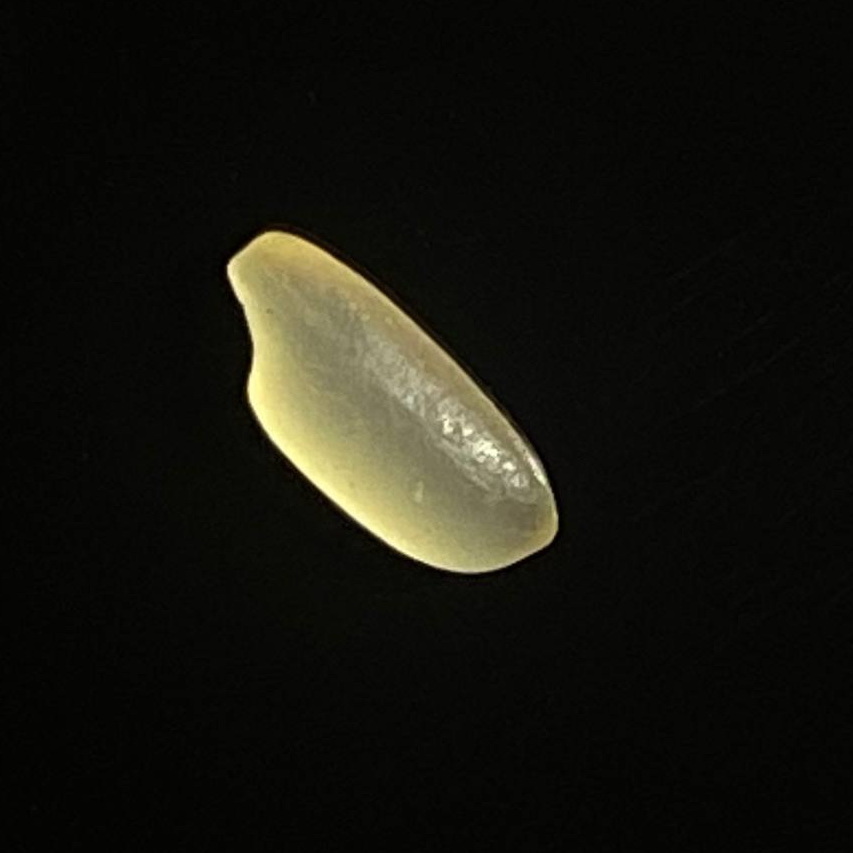
Rice variety: Shorna5